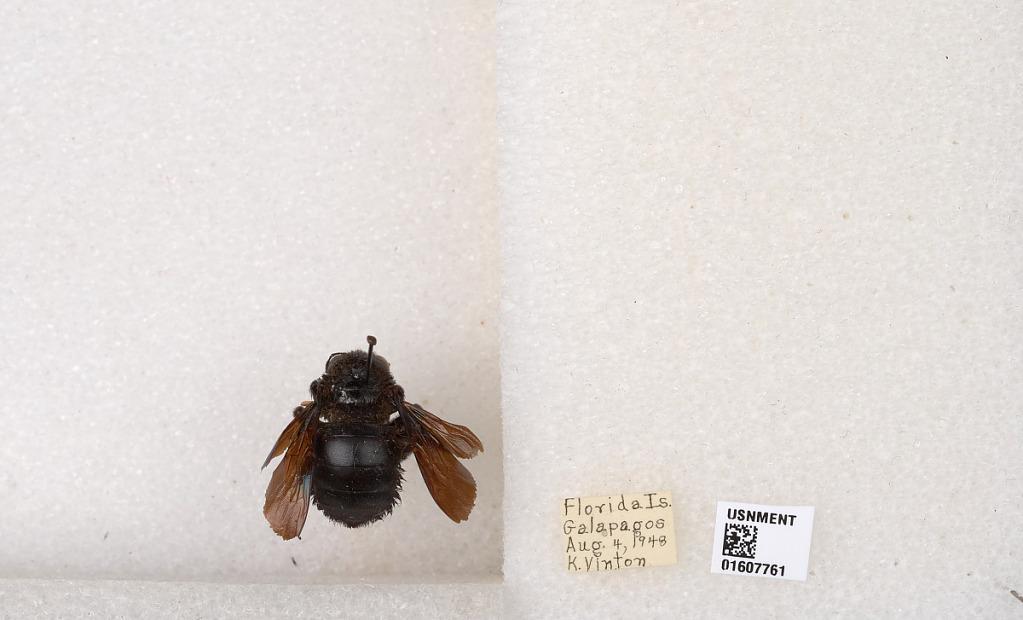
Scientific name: Xylocopa (Neoxylocopa) darwini Cockerell
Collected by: K. Vinton
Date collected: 1948-8-4
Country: Ecuador
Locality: Florida Is.
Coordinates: -1.27619, -90.4875